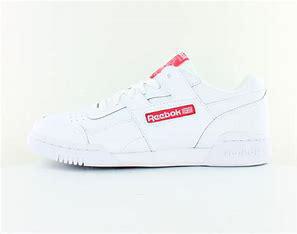
Brand: Reebok
Model: Workout Plus Mu